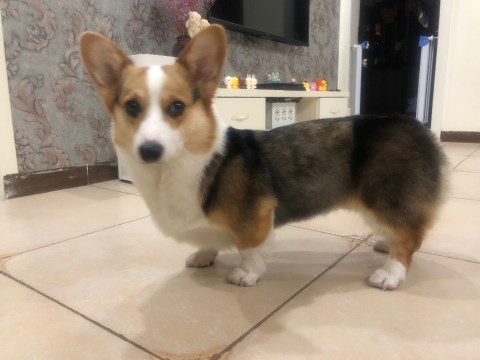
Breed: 2909-n000116-Cardigan